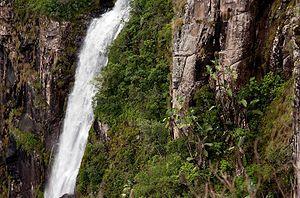
Les chutes Mutarazi ou chutes Mtarazi, en anglais Mutarazi Falls et Mtarazi Falls, sont des chutes d'eau du Zimbabwe.